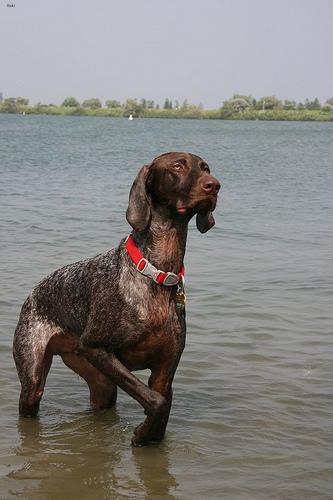
german shorthaired